Question: Please indicate a possible affordance area of the apple that can be used for eating
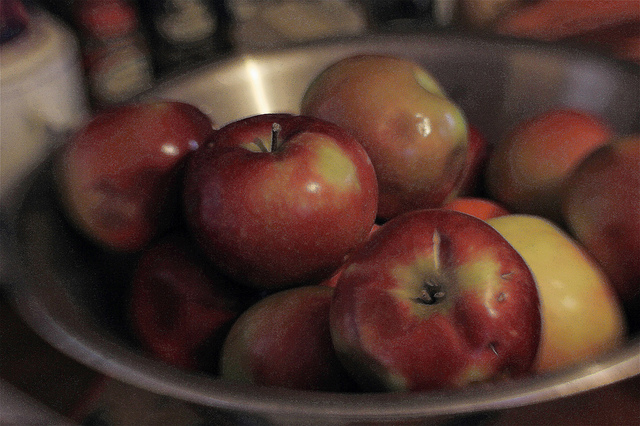
Answer: [328.5, 211.5, 529.5, 395.5]